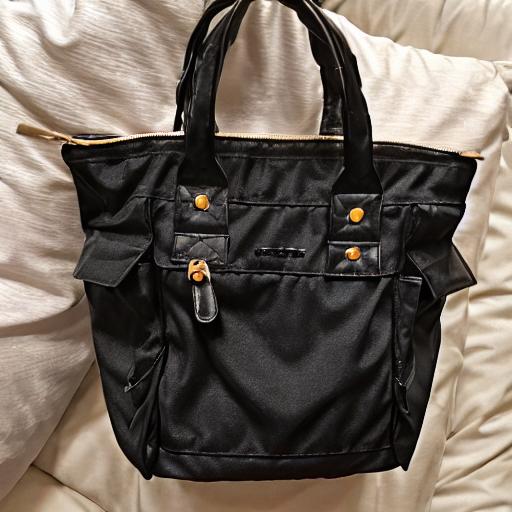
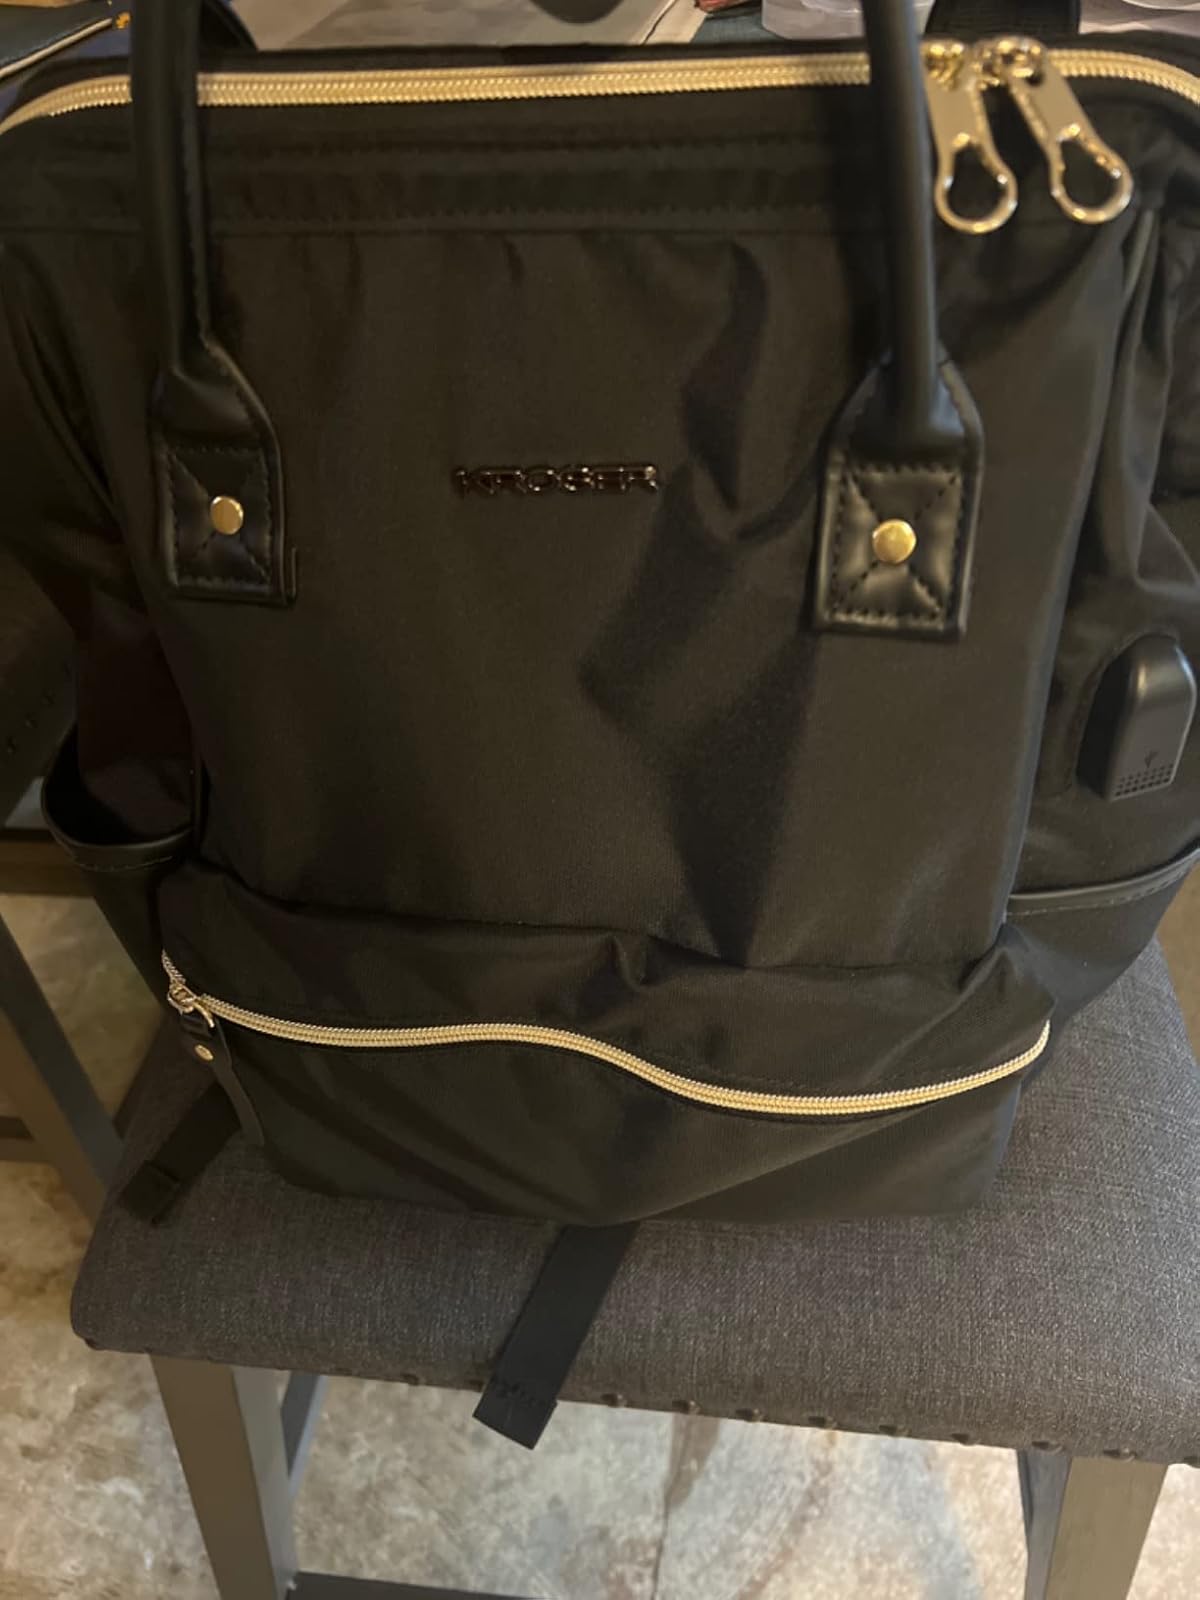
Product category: bag
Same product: no